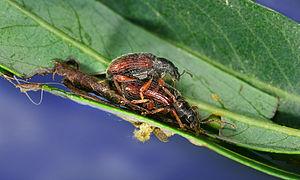
Charançons Phyllobius oblongus (Coléoptères) s'accouplant. This is a postprocessed picture by Richard Bartz aka Makro Freak, which means that it has been digitally altered from its original version like it comes out of the camera. Modifications: slight sharpening, de-noising and minor color adjustments.